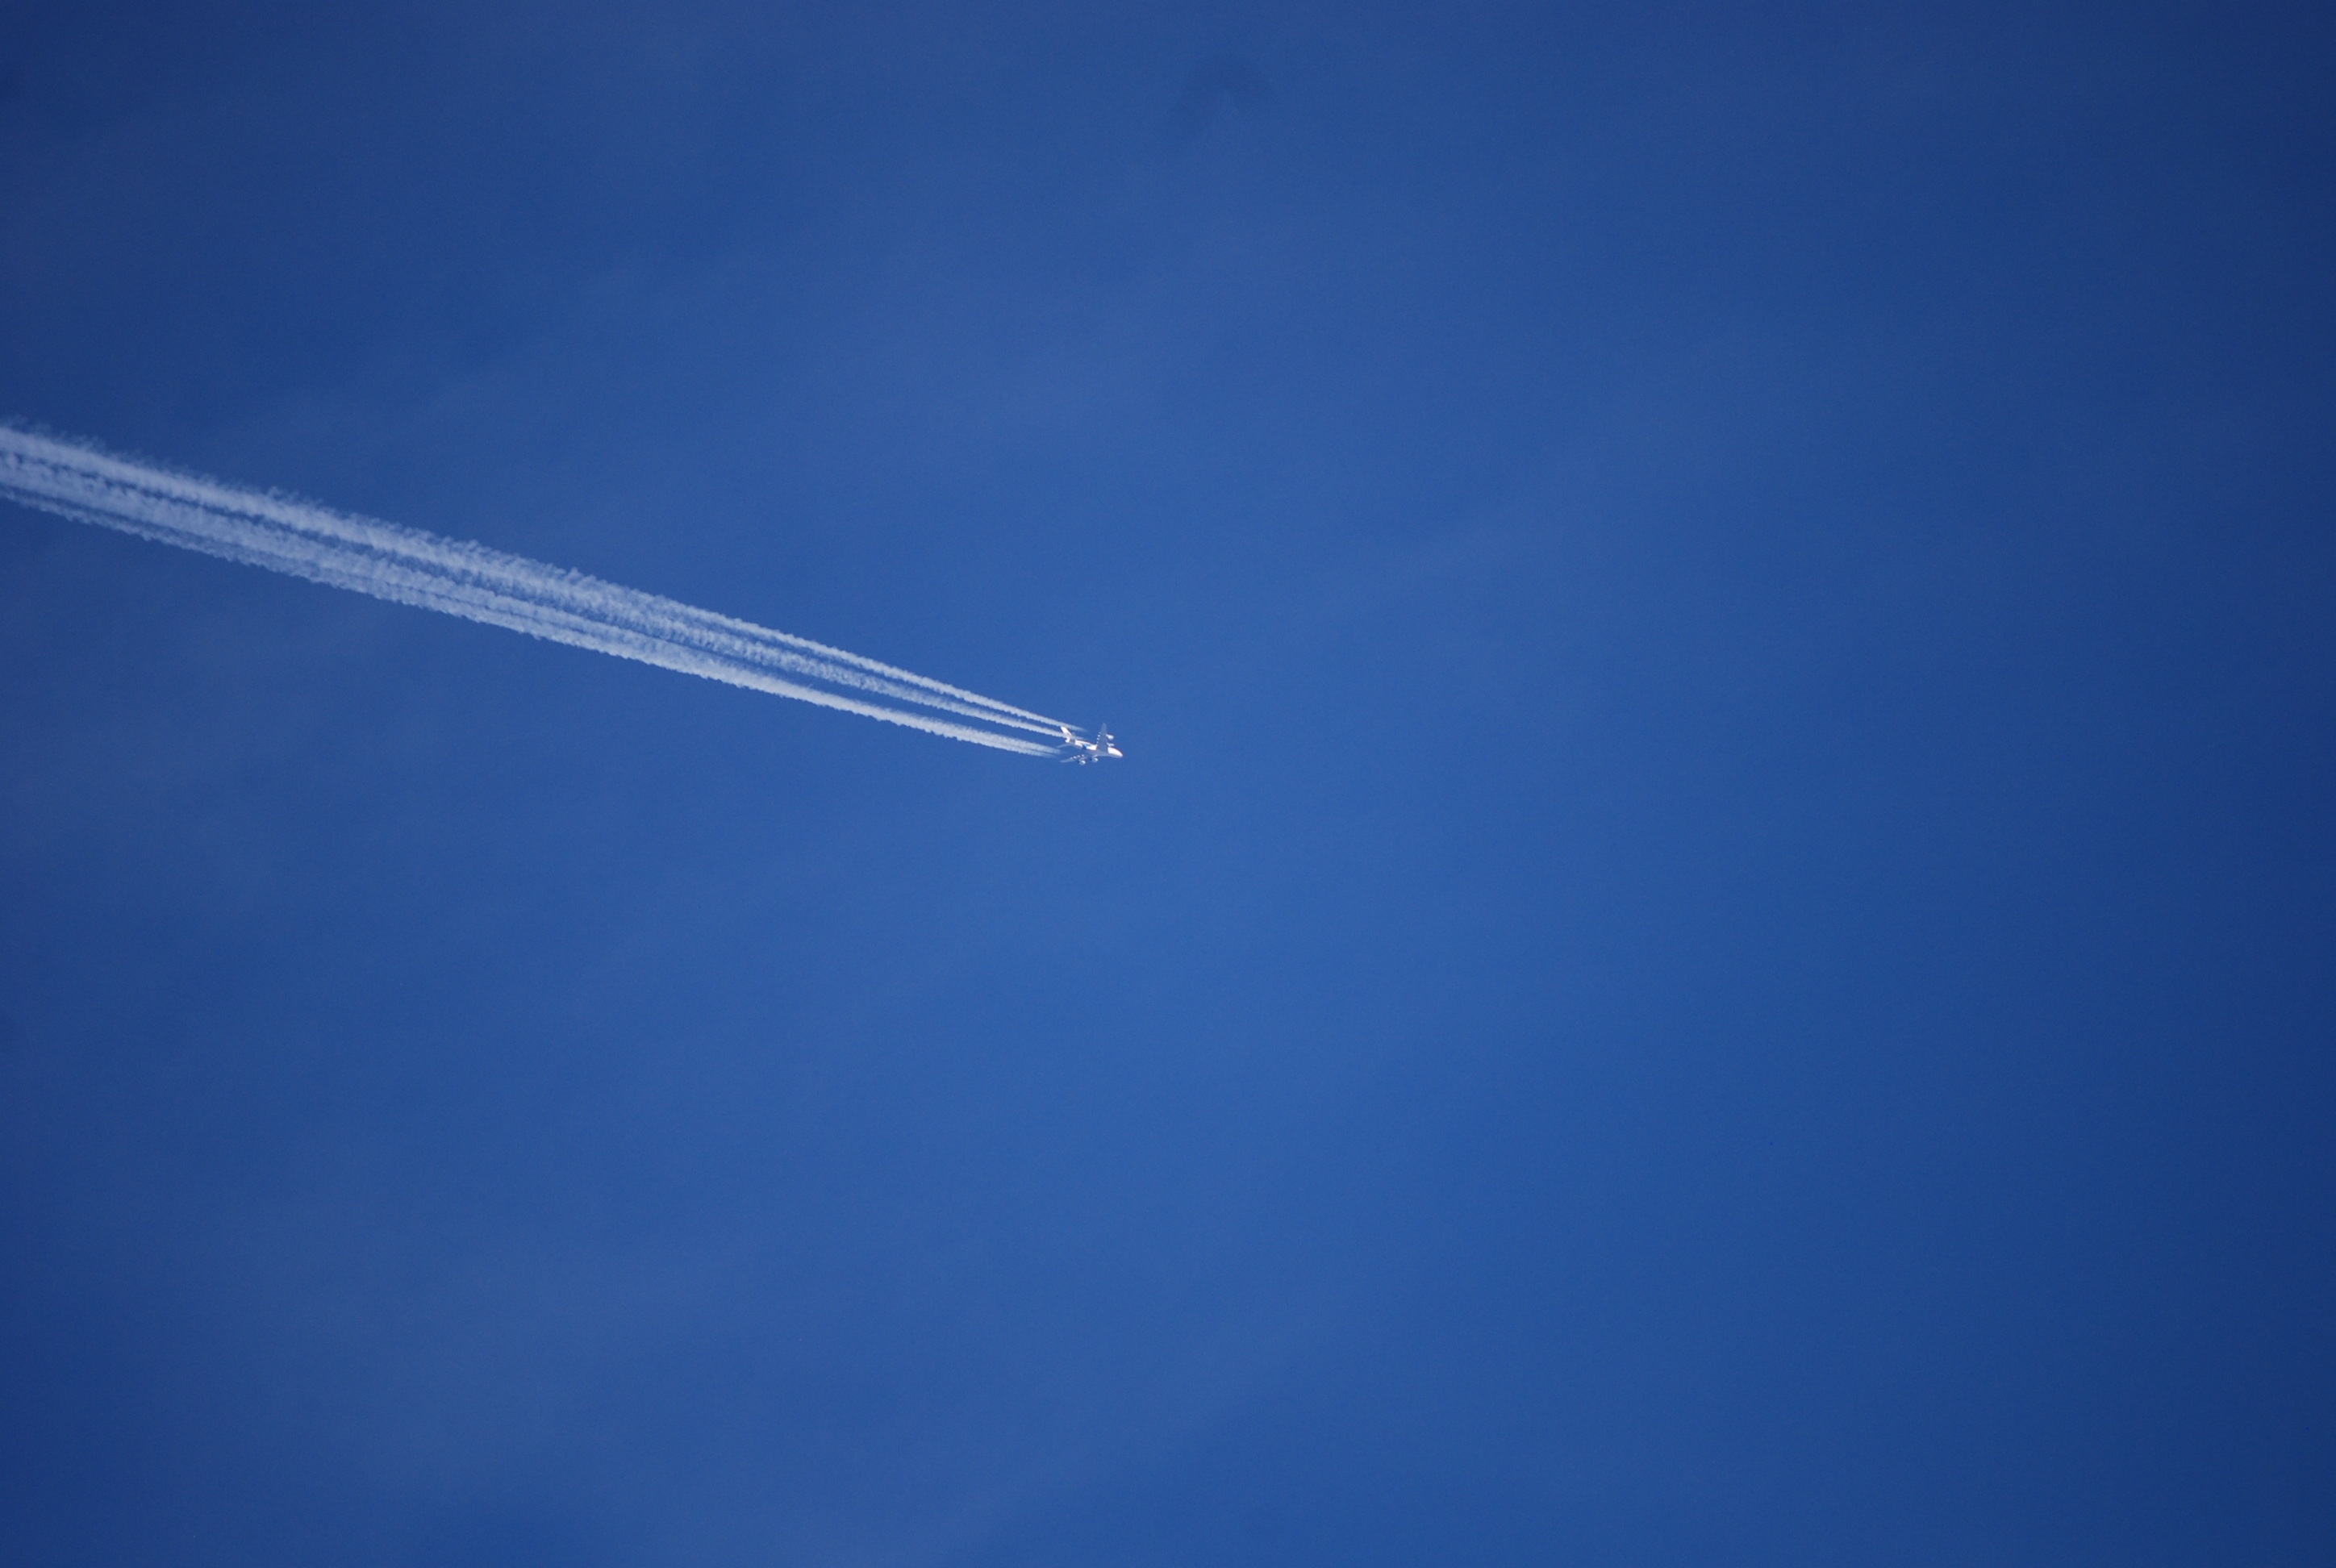
horizon, wing, cloud, sky, atmosphere, fly, travel, airplane, aircraft, line, high, vehicle, flight, blue, lighting, contrail, flyer, passenger aircraft, partly cloudy, jet propulsion, atmosphere of earth, computer wallpaper